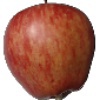
Label: Apple Red 1